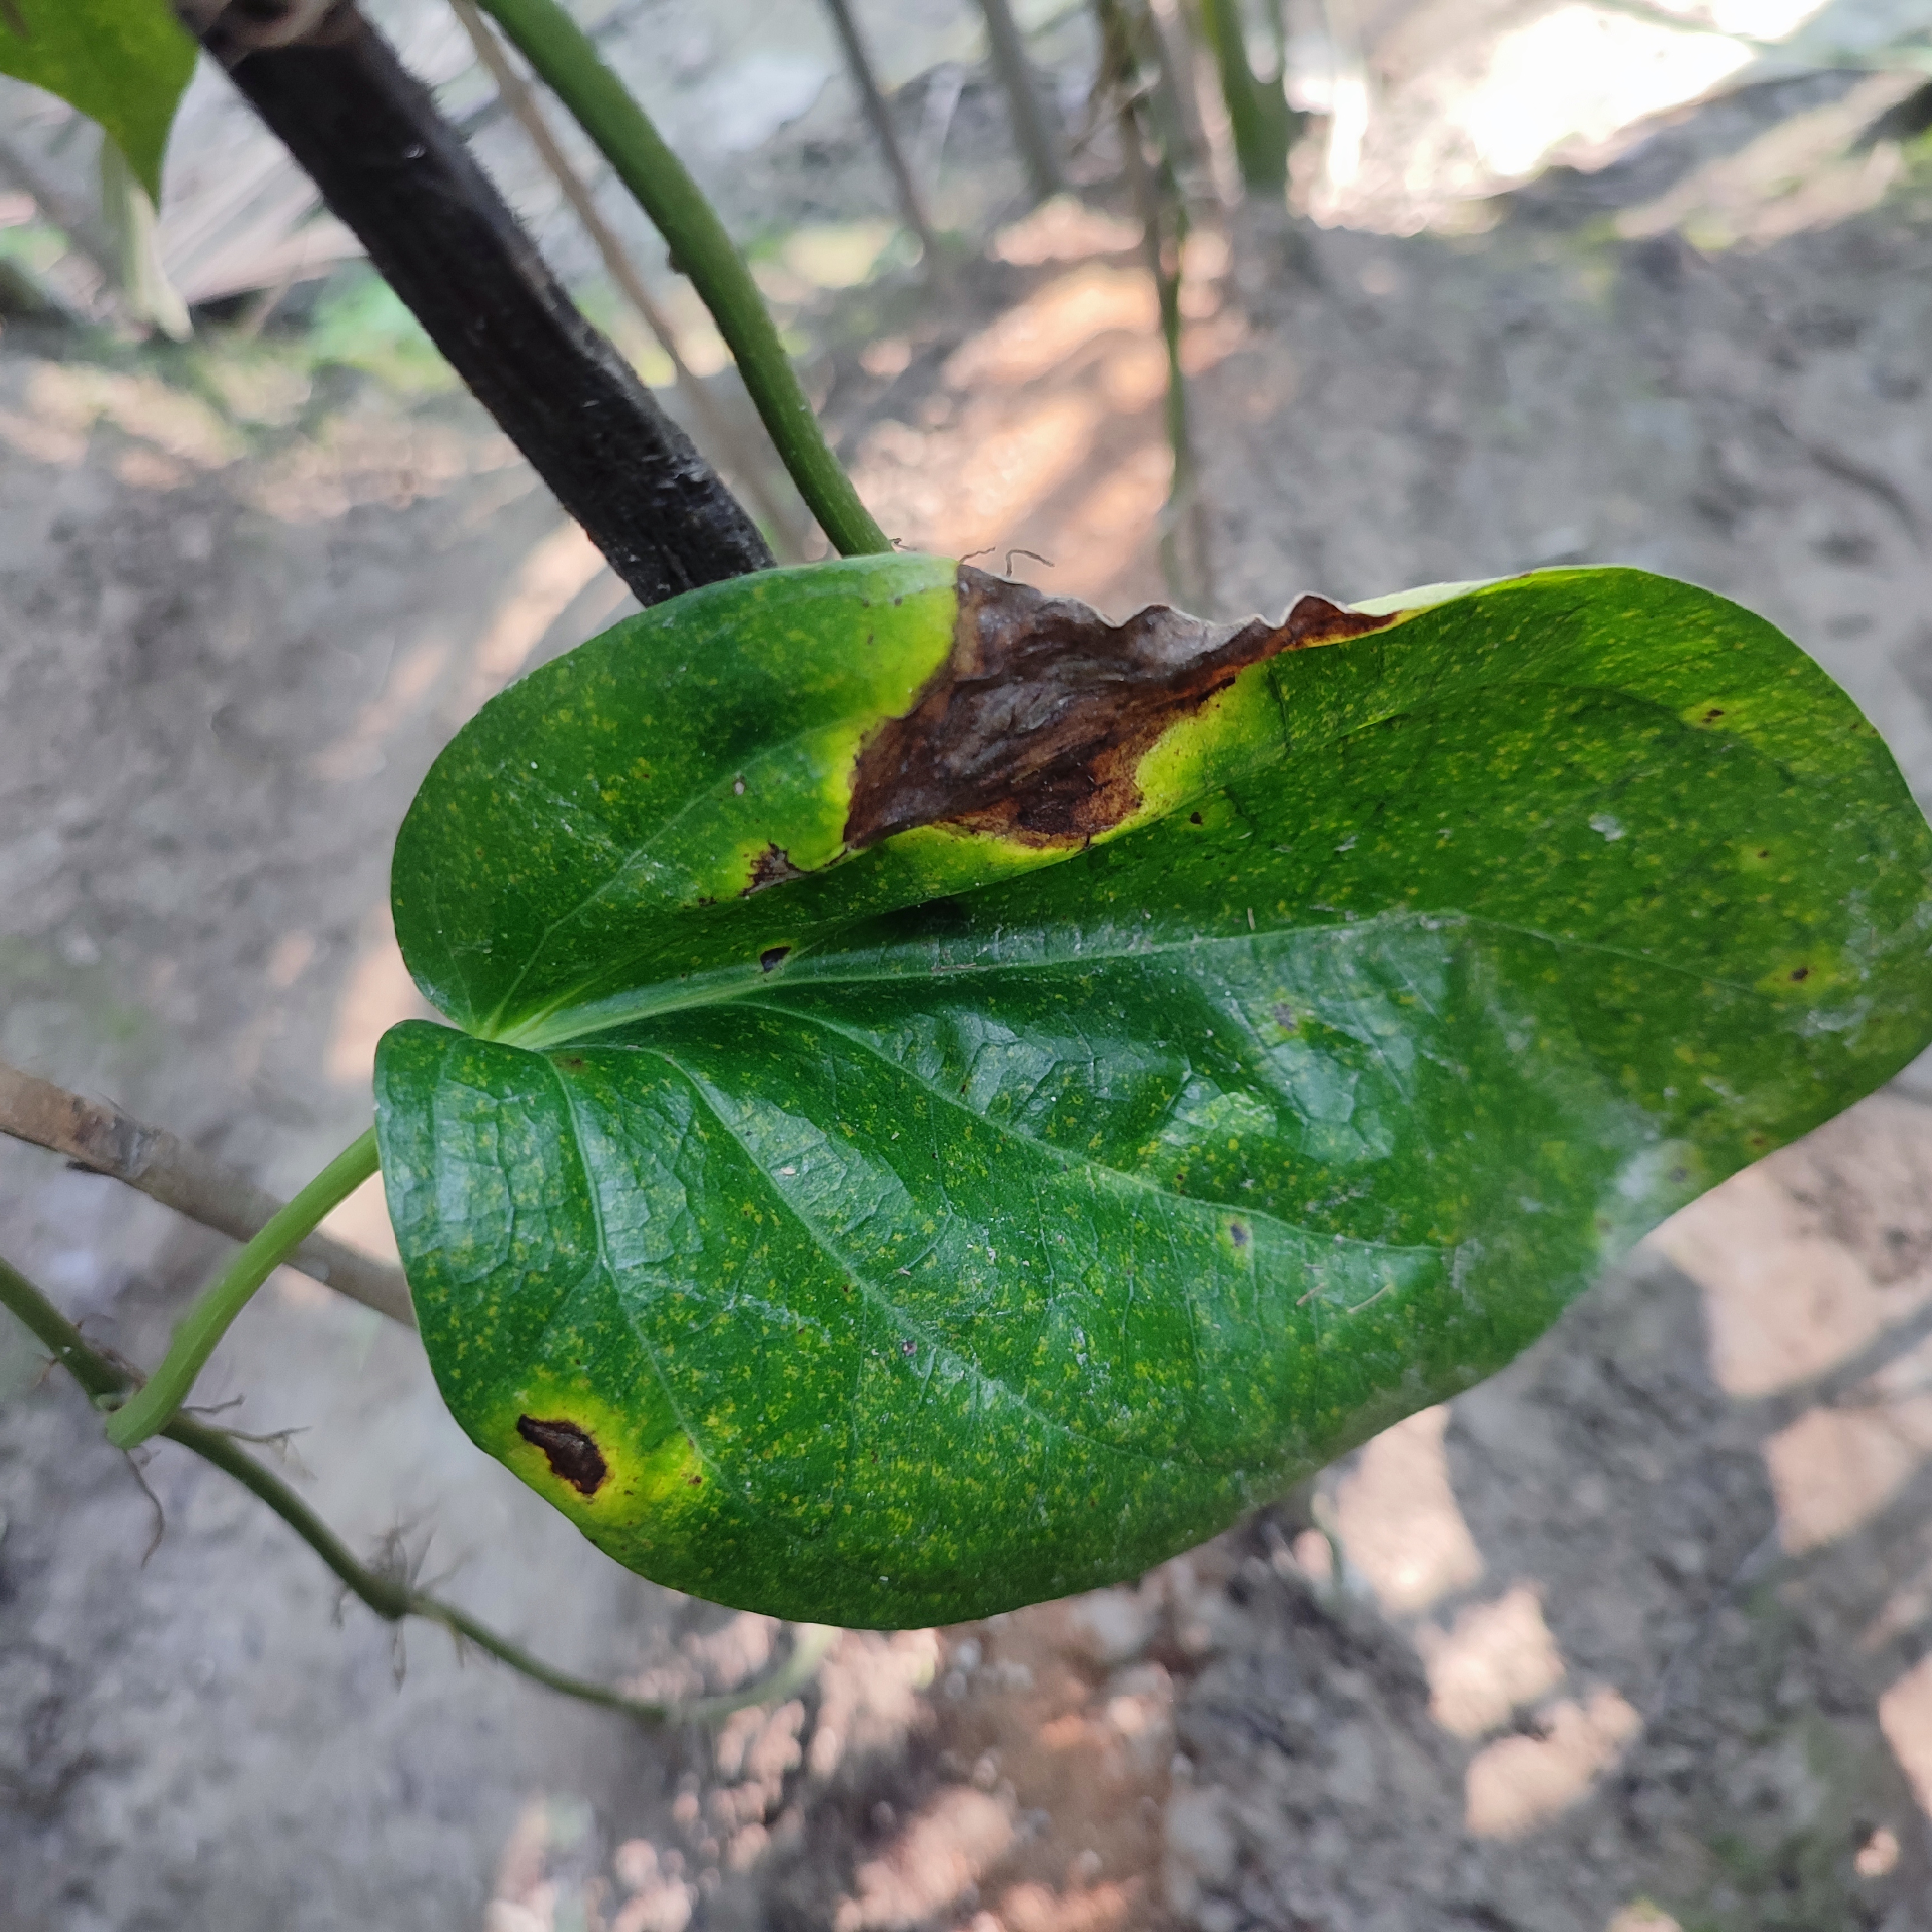
Label: Bacterial_Leaf_Disease